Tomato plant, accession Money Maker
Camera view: horizontal (90 deg, fisheye); turntable rotation: 330 degrees
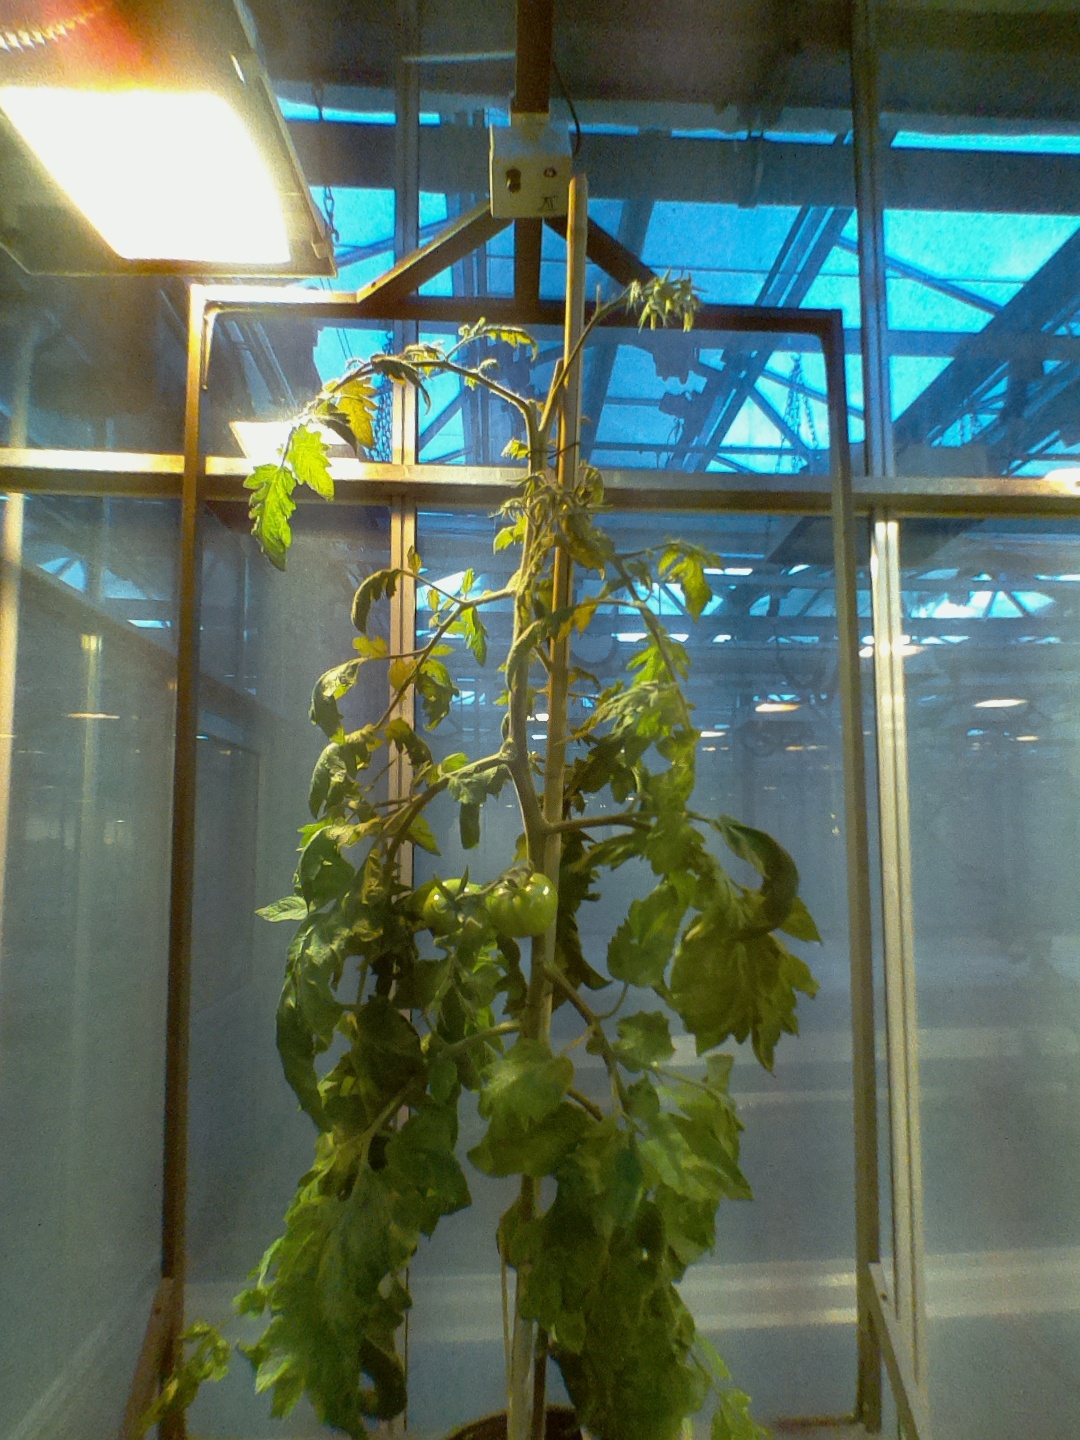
BBCH growth stage 77: 70%-80% of final fruit size